Politics of Australia

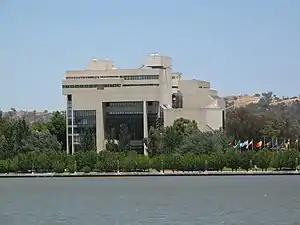
High Court building, view from Lake Burley Griffin

The executive's primary role is to implement the laws passed by the Parliament. Unlike the other two branches of government however, membership of the executive is not clearly defined. One definition describes the executive as a pyramid, consisting of three layers. At the top stands The King, as the symbolic apex and formal repository of executive power. Below him lies a second layer made up of the prime-minister, cabinet and other ministers who in practice lead the executive. Finally, the bottom layer includes public servants, police, government departments and independent statutory bodies who directly implement policy and laws.